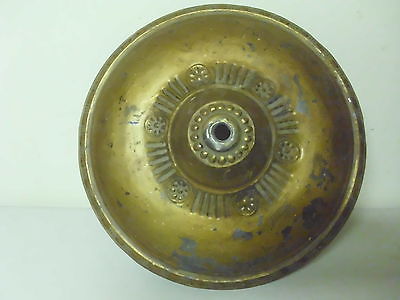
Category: lamp